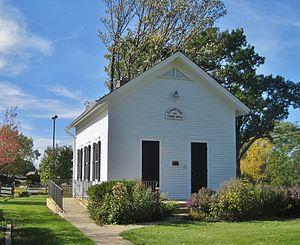
Campton Hills est un village du comté de Kane, en Illinois, aux États-Unis. Il est incorporé en juin 2007. Lors du recensement de 2010, le village comptait une population de 11 131 habitants.